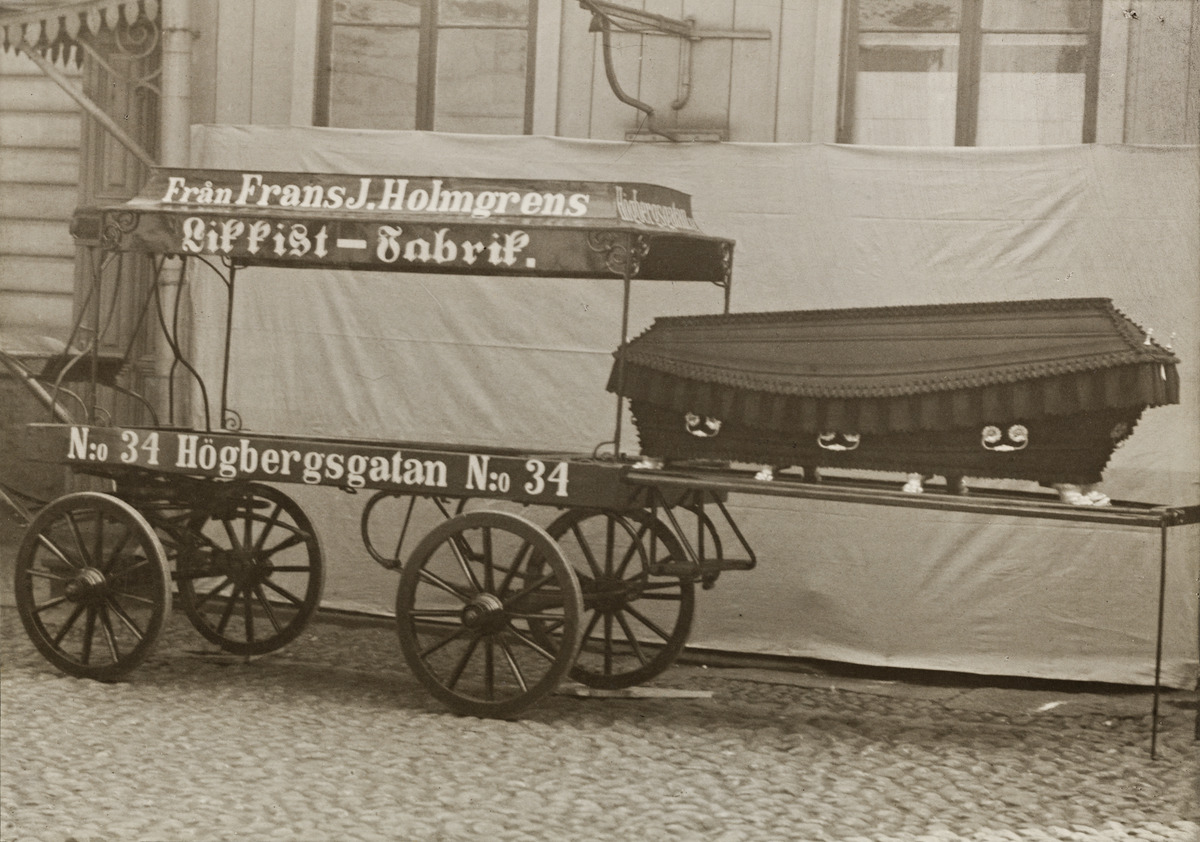
Frans J
sisällön kuvaus: Frans J. Holmgrenin ruumisarkkuliikkeen mainoksin varustetut vaunut. Vuonna 1871 perustettu Frans J. Holmgrenin ruumisarkkuliike oli ensimmäinen suomalainen hautaustoimisto. mustavalkoinen
Kuvaaja: Skilnadens Atelier, valokuvaaja
Ajankohta: kuvausaika 1900 -luvun alku ennen 1910
Aiheet: Holmgrenin ruumisarkkutehdas ja hautaustoimisto, kuljetusvälineet, ruumisvaunut, hevosajoneuvot, hautauspalvelut, kadut